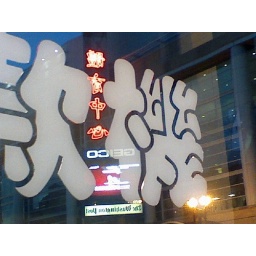
Verizon Center's neon sign reflected in the window of a bank in Chinatown. Washington DC.